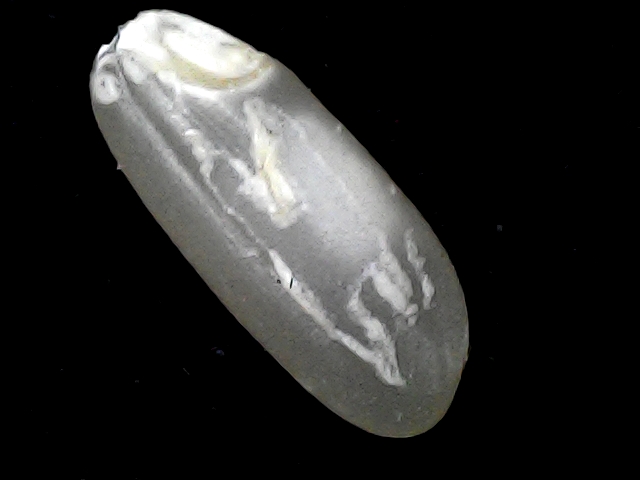
Rice variety: BD91